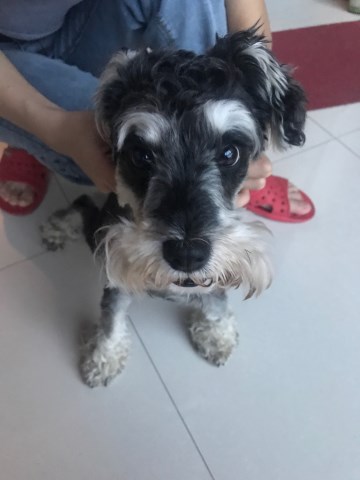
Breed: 2342-n000102-miniature_schnauzer